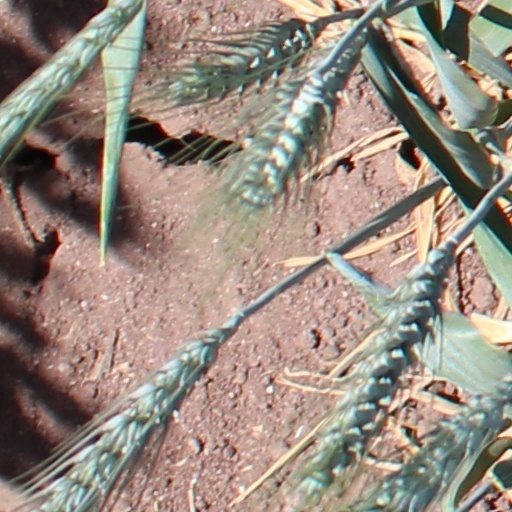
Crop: wheat